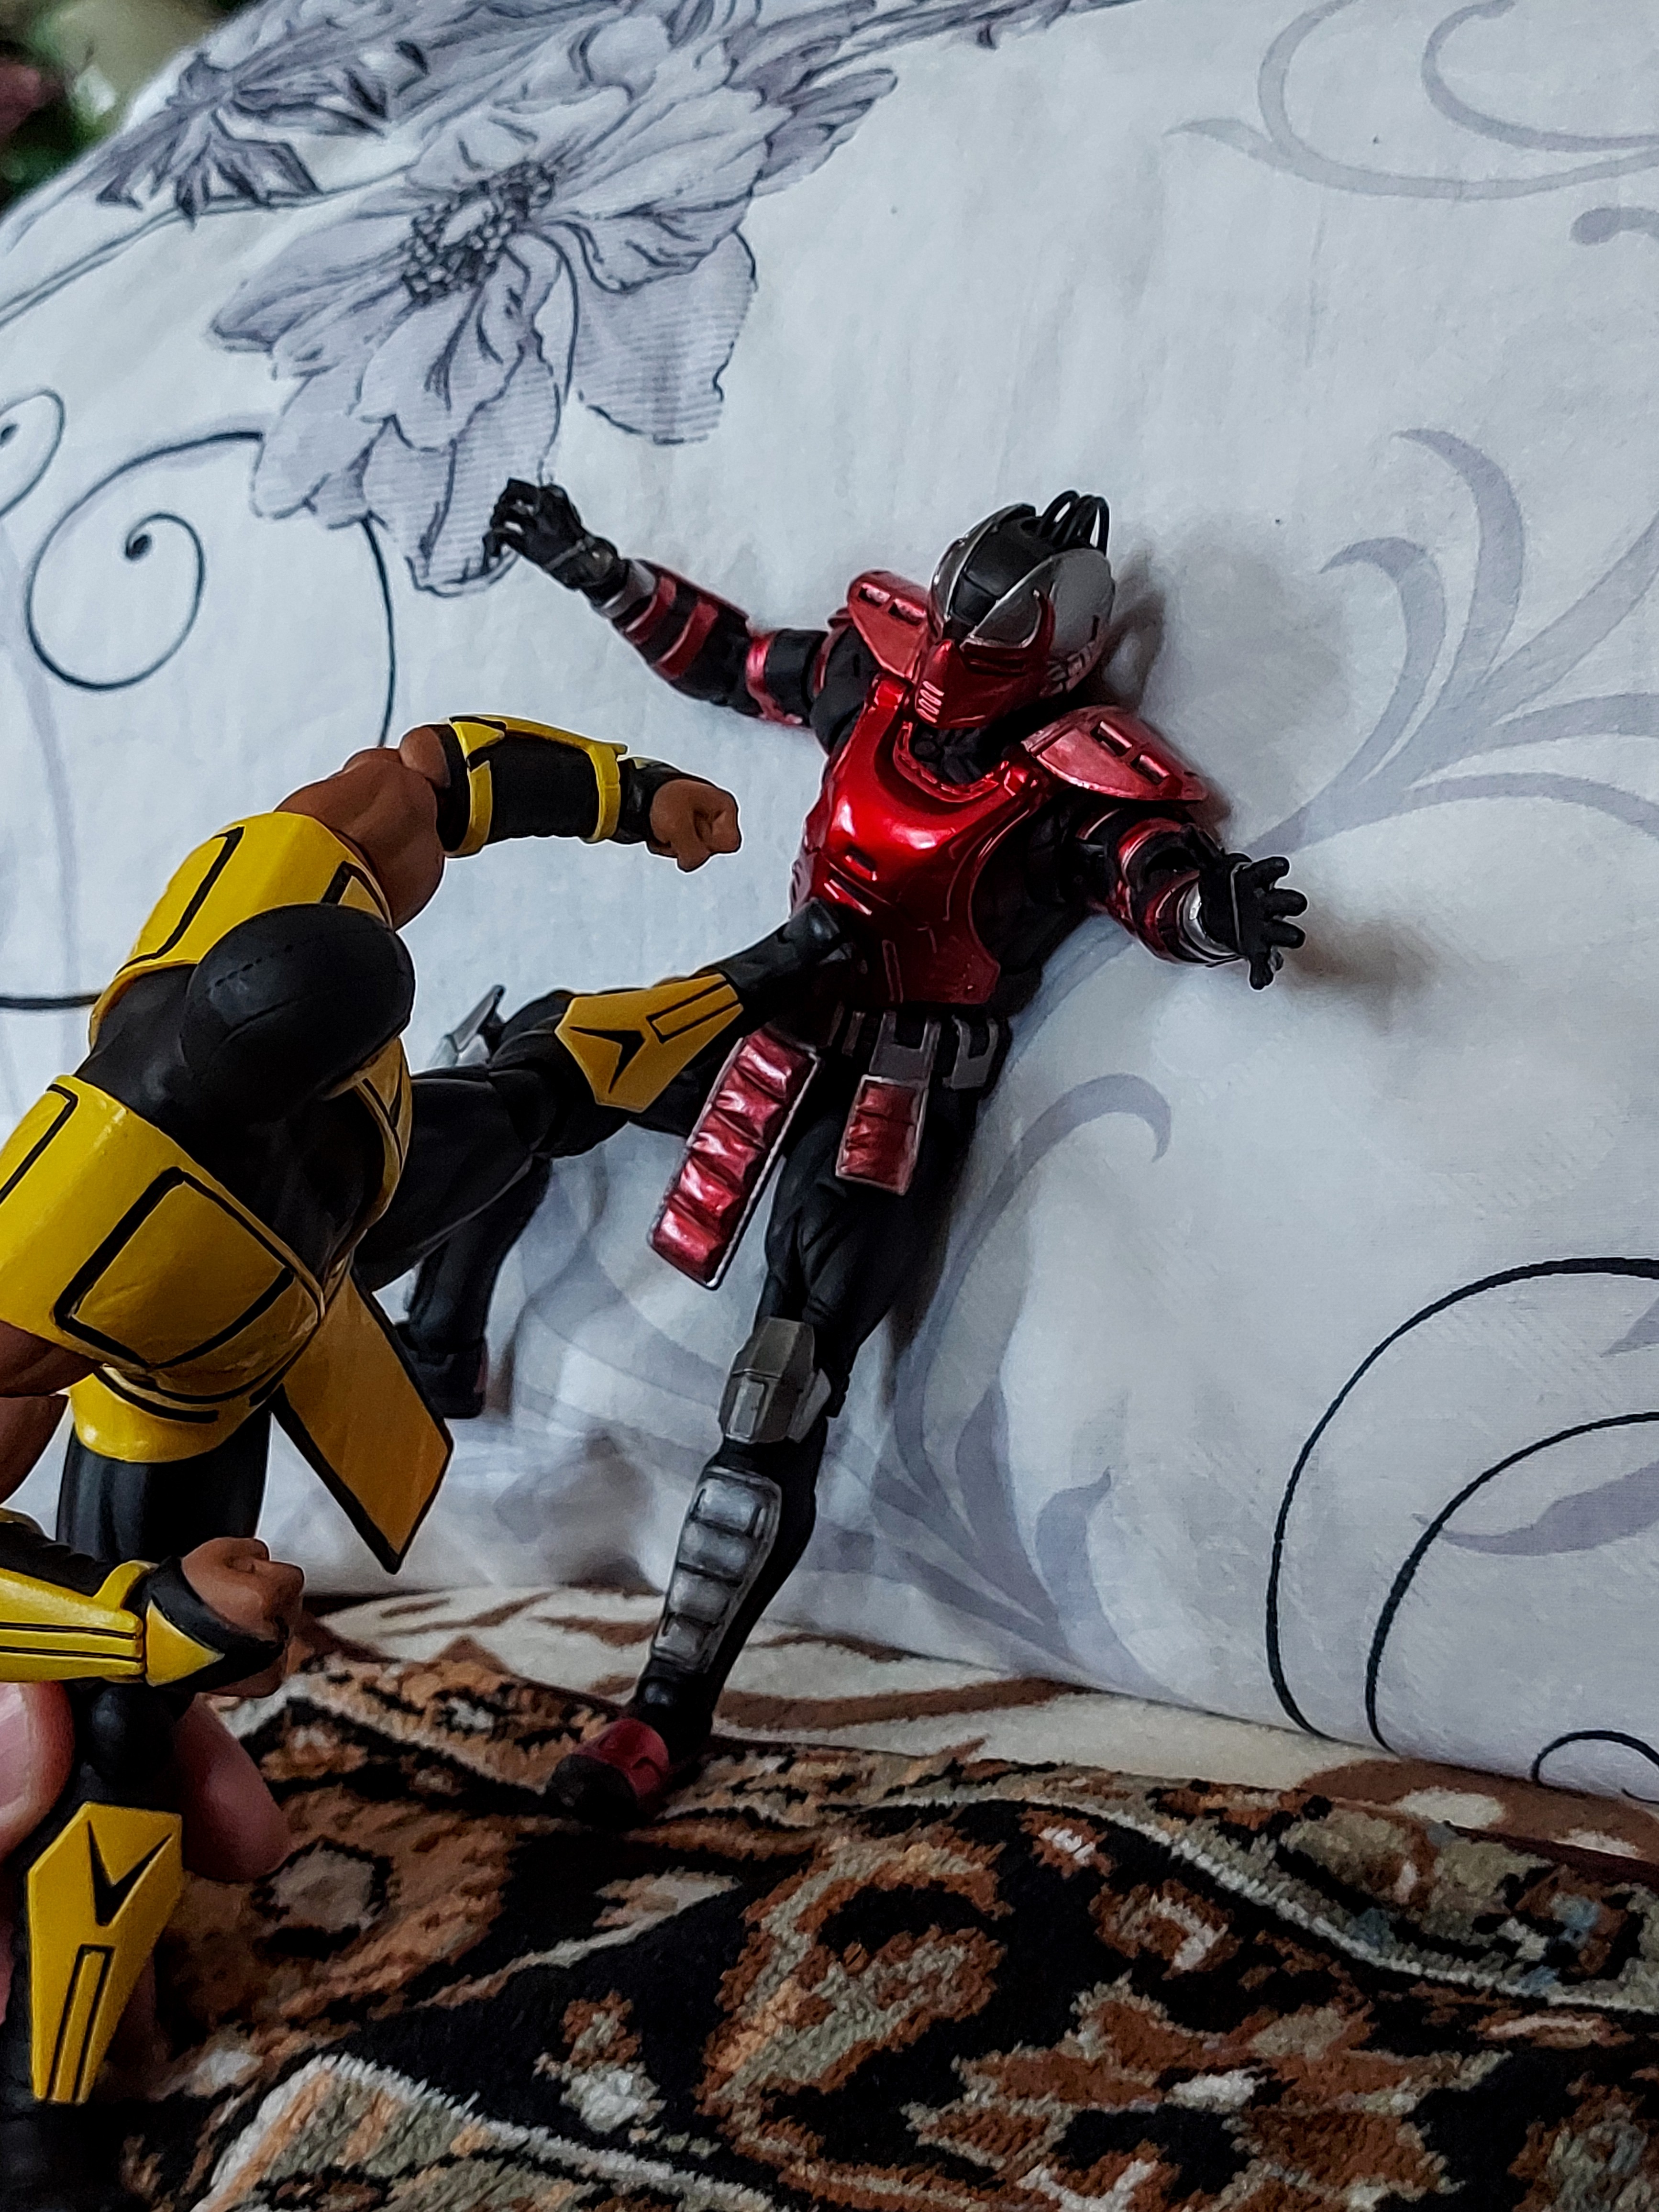
scorpion, storm, collectibles, white, toy, recreation, art, carmine, thigh, fictional character, adventure, visual arts, machine, fun, wood, costume design, fiction